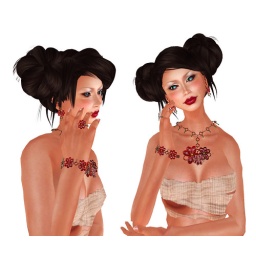
frippery flower necklace in red